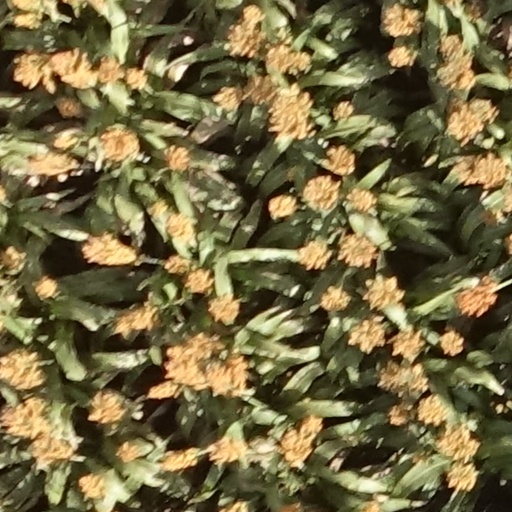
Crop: sorghum